Saint Louis University

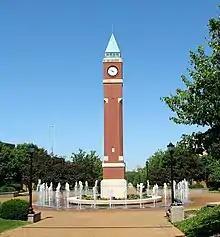
Joseph G. Lipic Clock Tower Plaza

Built in 1993, Saint Louis University's clock tower closed off the campus from West Pine Avenue from Spring Street to Vandeventer Avenue. The surrounding plaza is host to social gatherings, demonstrations, and philanthropic events.